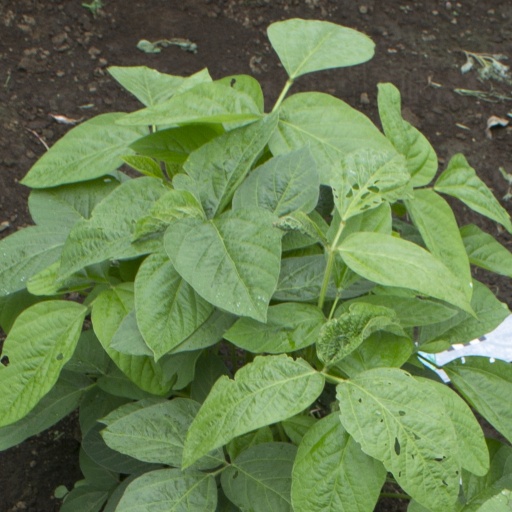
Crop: soybean